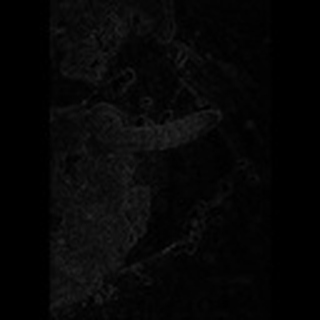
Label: cotton_army_worm